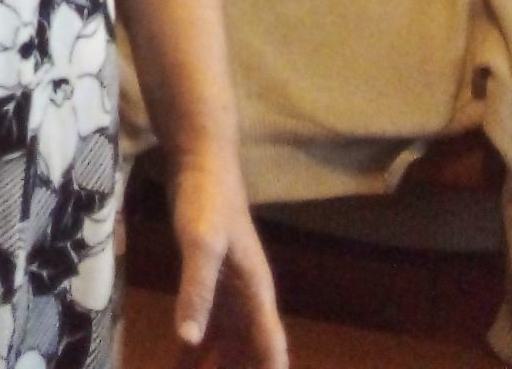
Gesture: no_gesture